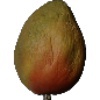
Label: Papaya 1